Candiota (footballer)

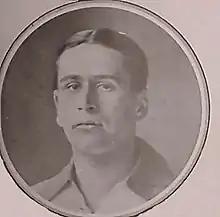

Aníbal Médicis Candiota (14 June 1900 – 15 October 1949), known as just Candiota, was a Brazilian footballer. He played in three matches for the Brazil national football team in 1921. He was also part of Brazil's squad for the 1921 South American Championship.